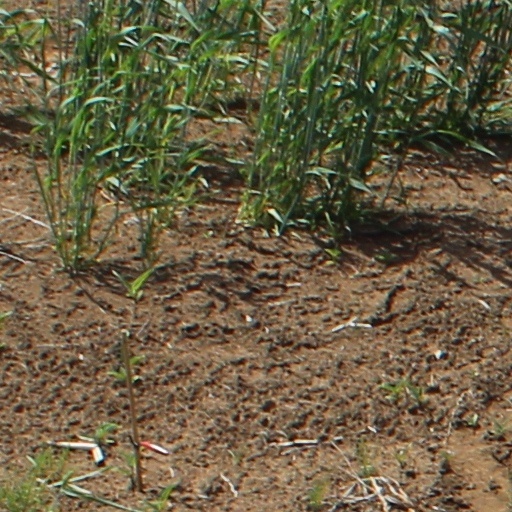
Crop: wheat